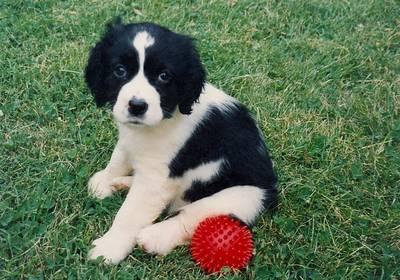
English_springer